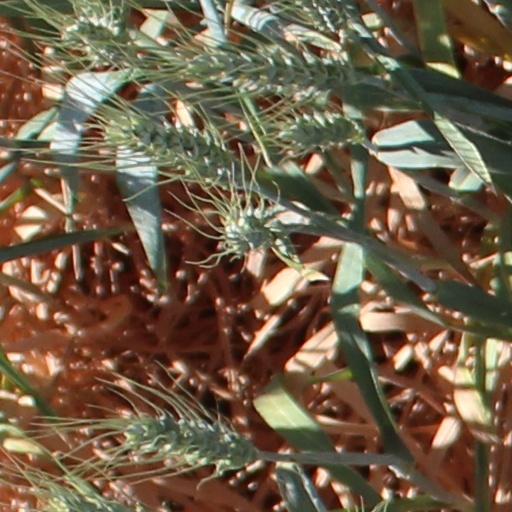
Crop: wheat